Dinner Along the Amazon

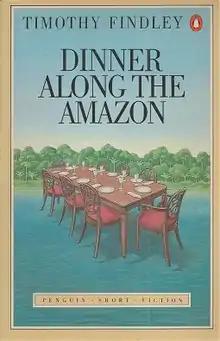
First edition cover

Dinner Along the Amazon is a 1984 short story collection by Canadian writer Timothy Findley, first published by Penguin Canada.